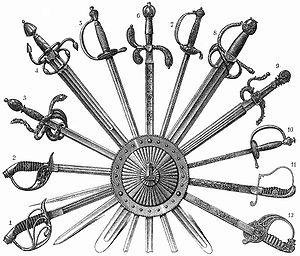
La liste des épées légendaires recense les épées qui ont été assez fameuses pour qu’on leur ait attribué des noms propres que les légendes, mythologies ou textes religieux ont conservés.
La Colada est une épée que la tradition attribue au Cid. Une autre épée lui ayant appartenu serait la Tizona.